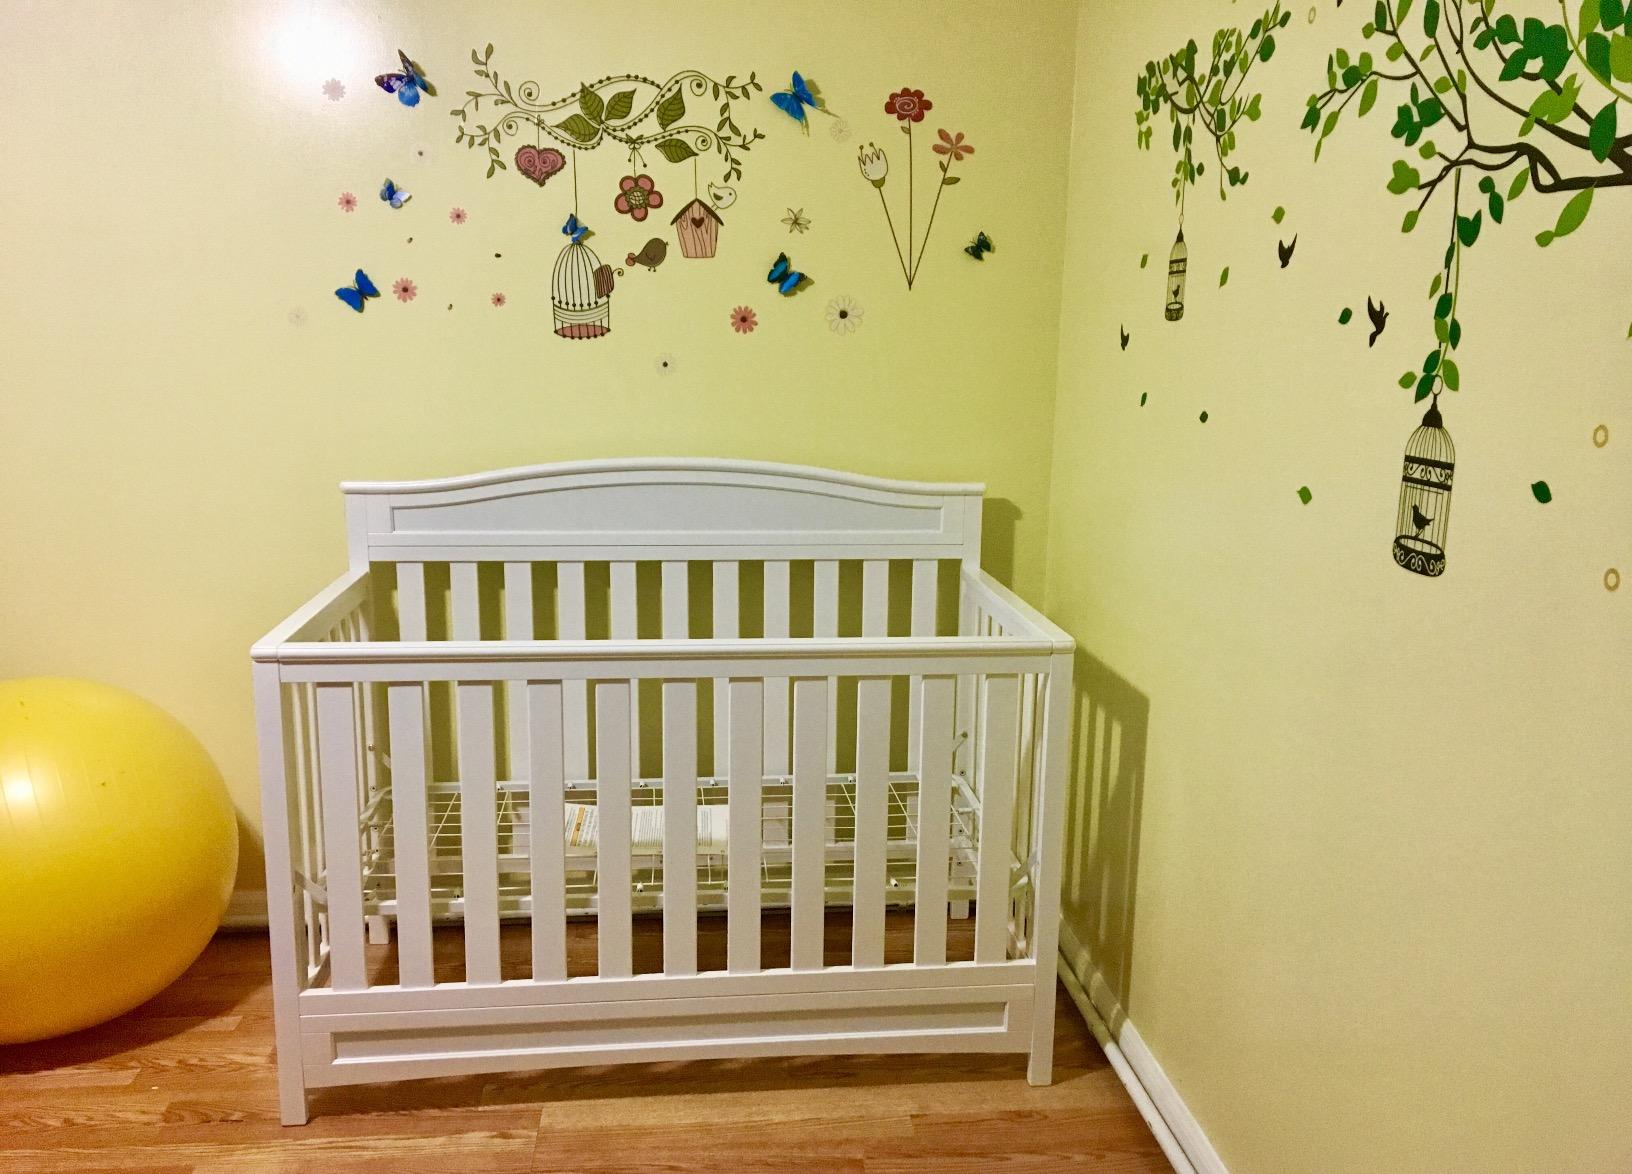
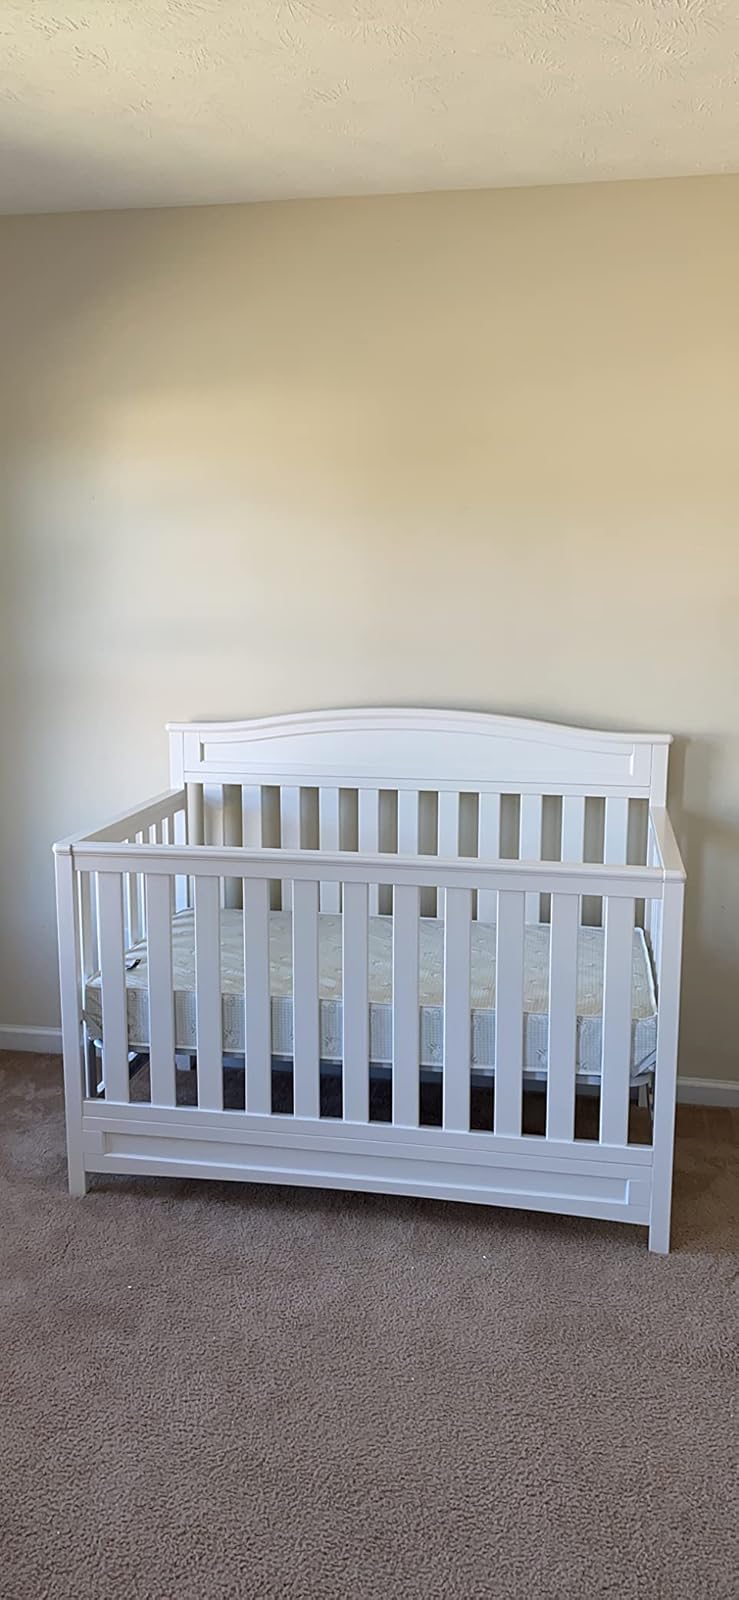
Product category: products_crib
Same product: yes